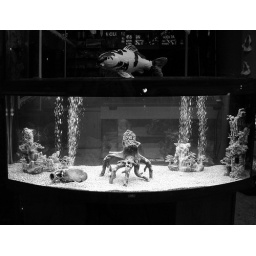
fish flying over aquarium